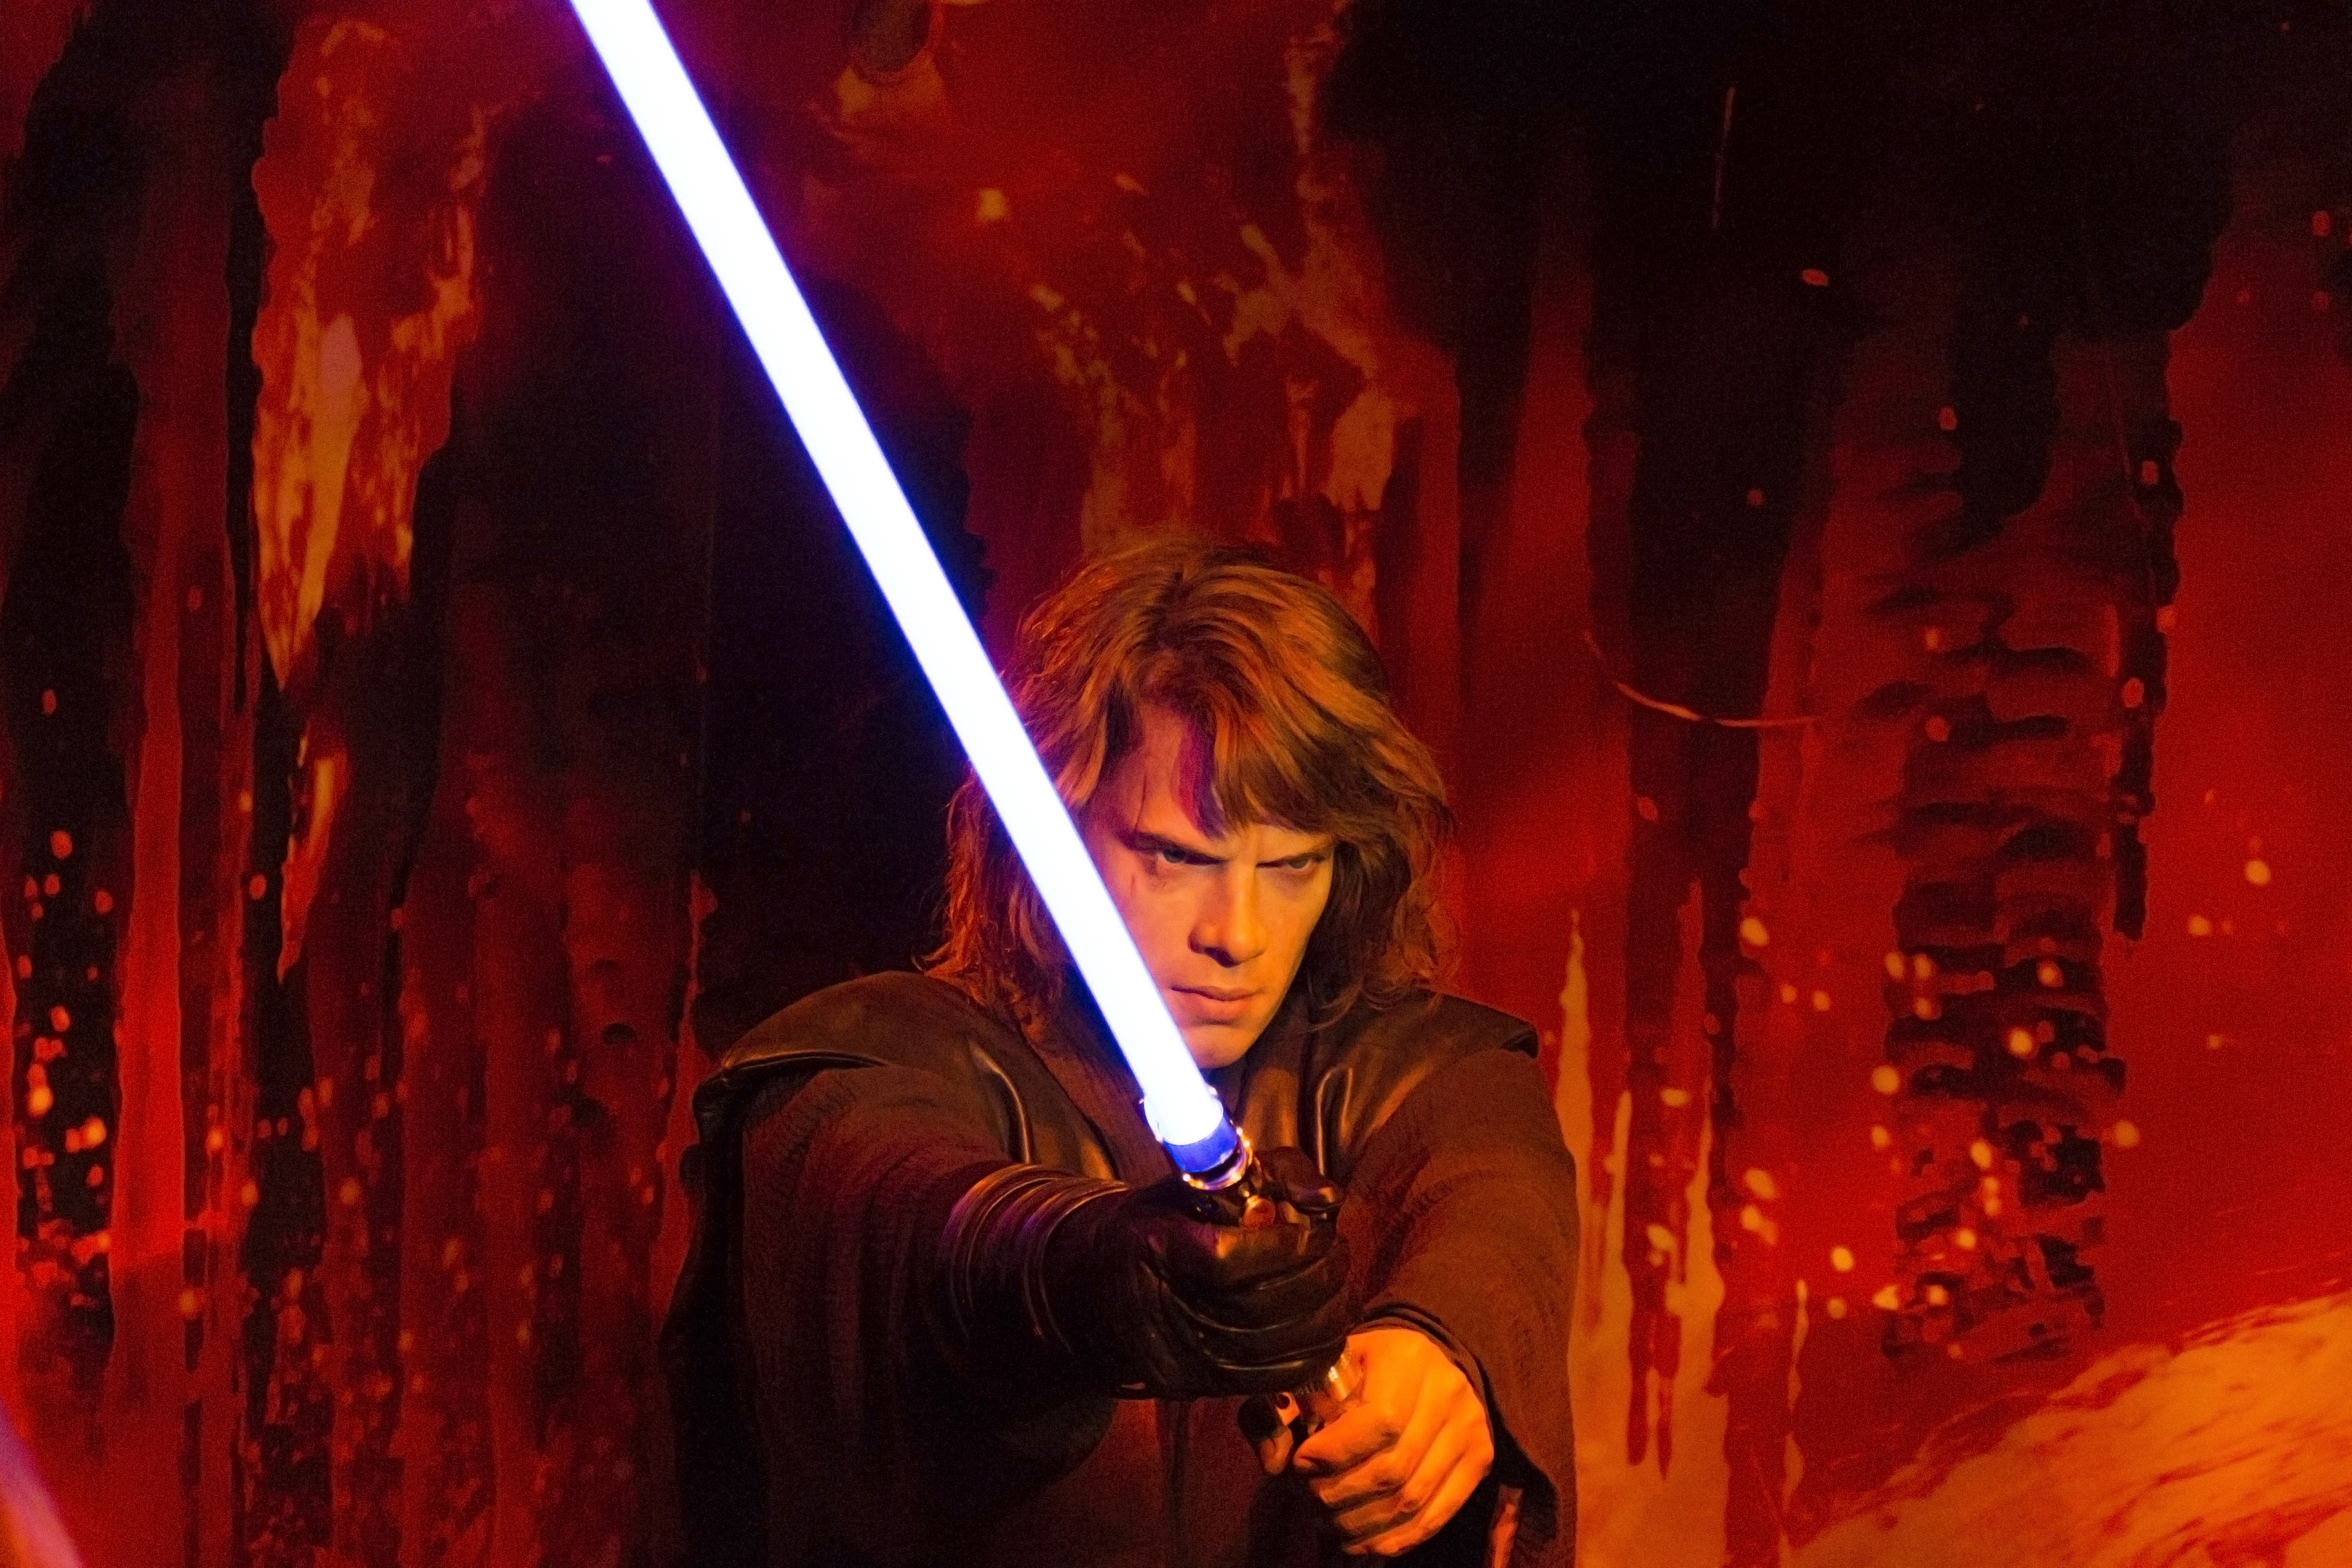
light, adventure, film, red, space, darkness, performance art, star wars, stage, starwars, classic, light beam, screenshot, science fiction, lightsaber, laser sword, special effects, musical theatre, skywalker, george lucas, anakin